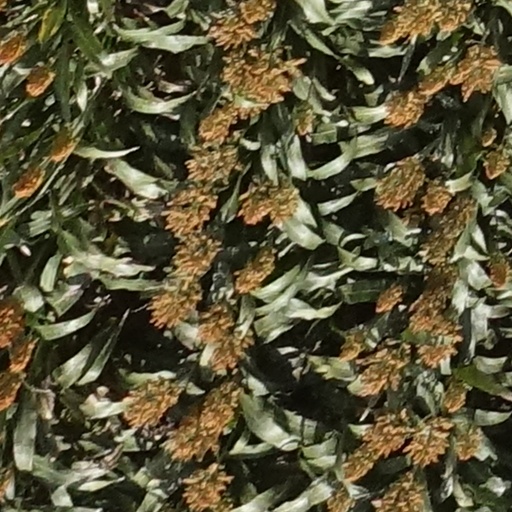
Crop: sorghum